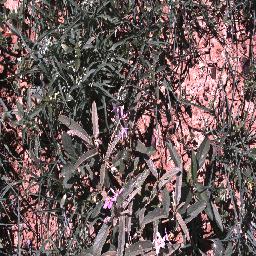
Label: negative